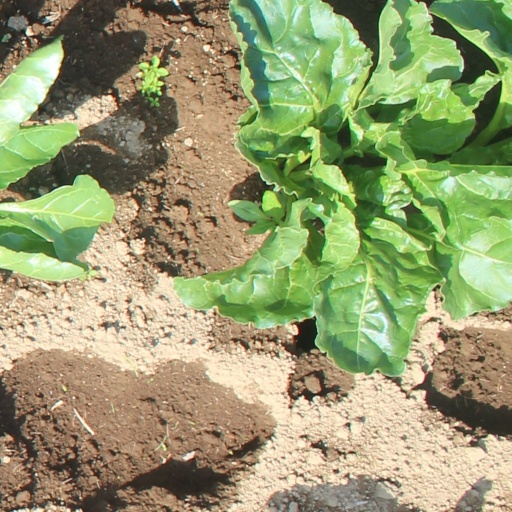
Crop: sugar beet